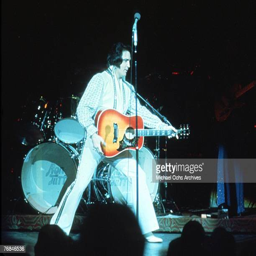
photo of blues artist during a concert